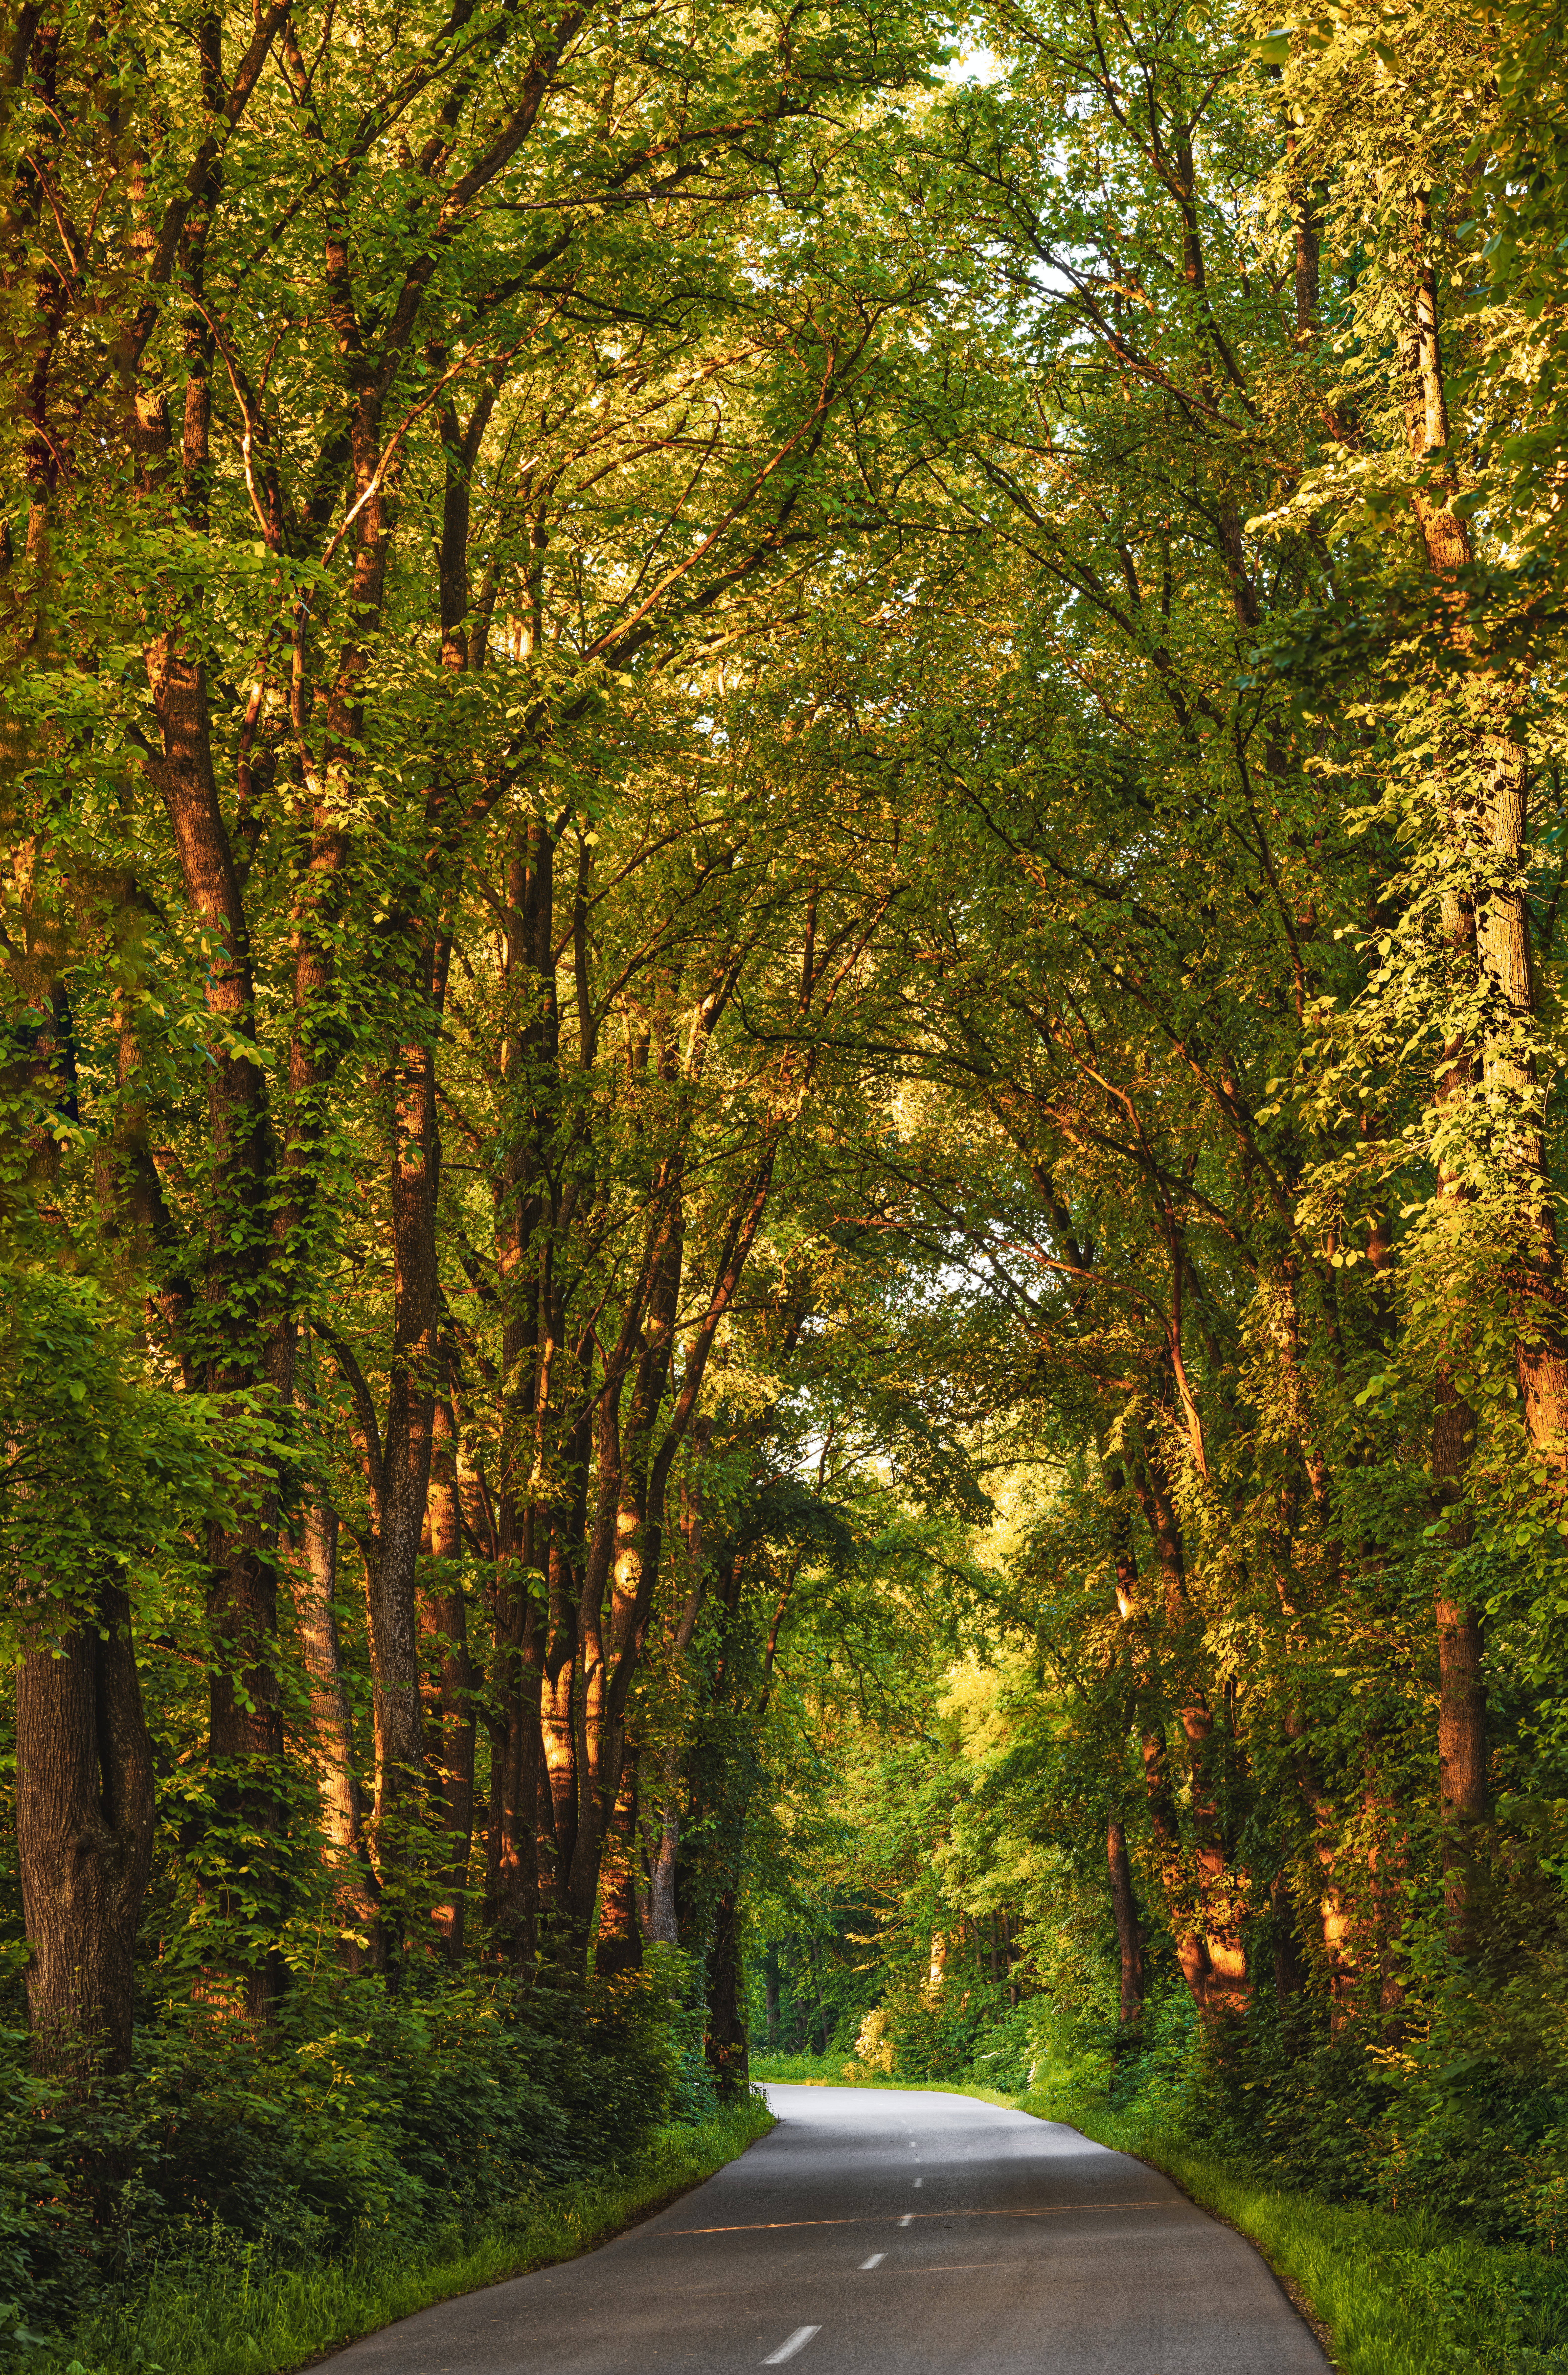
natural, tree, natural landscape, nature, road, natural environment, forest, leaf, green, woody plant, vegetation, deciduous, autumn, biome, plant, sky, lane, temperate broadleaf and mixed forest, road surface, woodland, sunlight, nature reserve, old growth forest, infrastructure, thoroughfare, morning, asphalt, landscape, branch, Northern hardwood forest, spring, state park, national park, wood, grove, path, temperate coniferous forest, street, trunk, night, jungle, evening, tropical and subtropical coniferous forests, nonbuilding structure